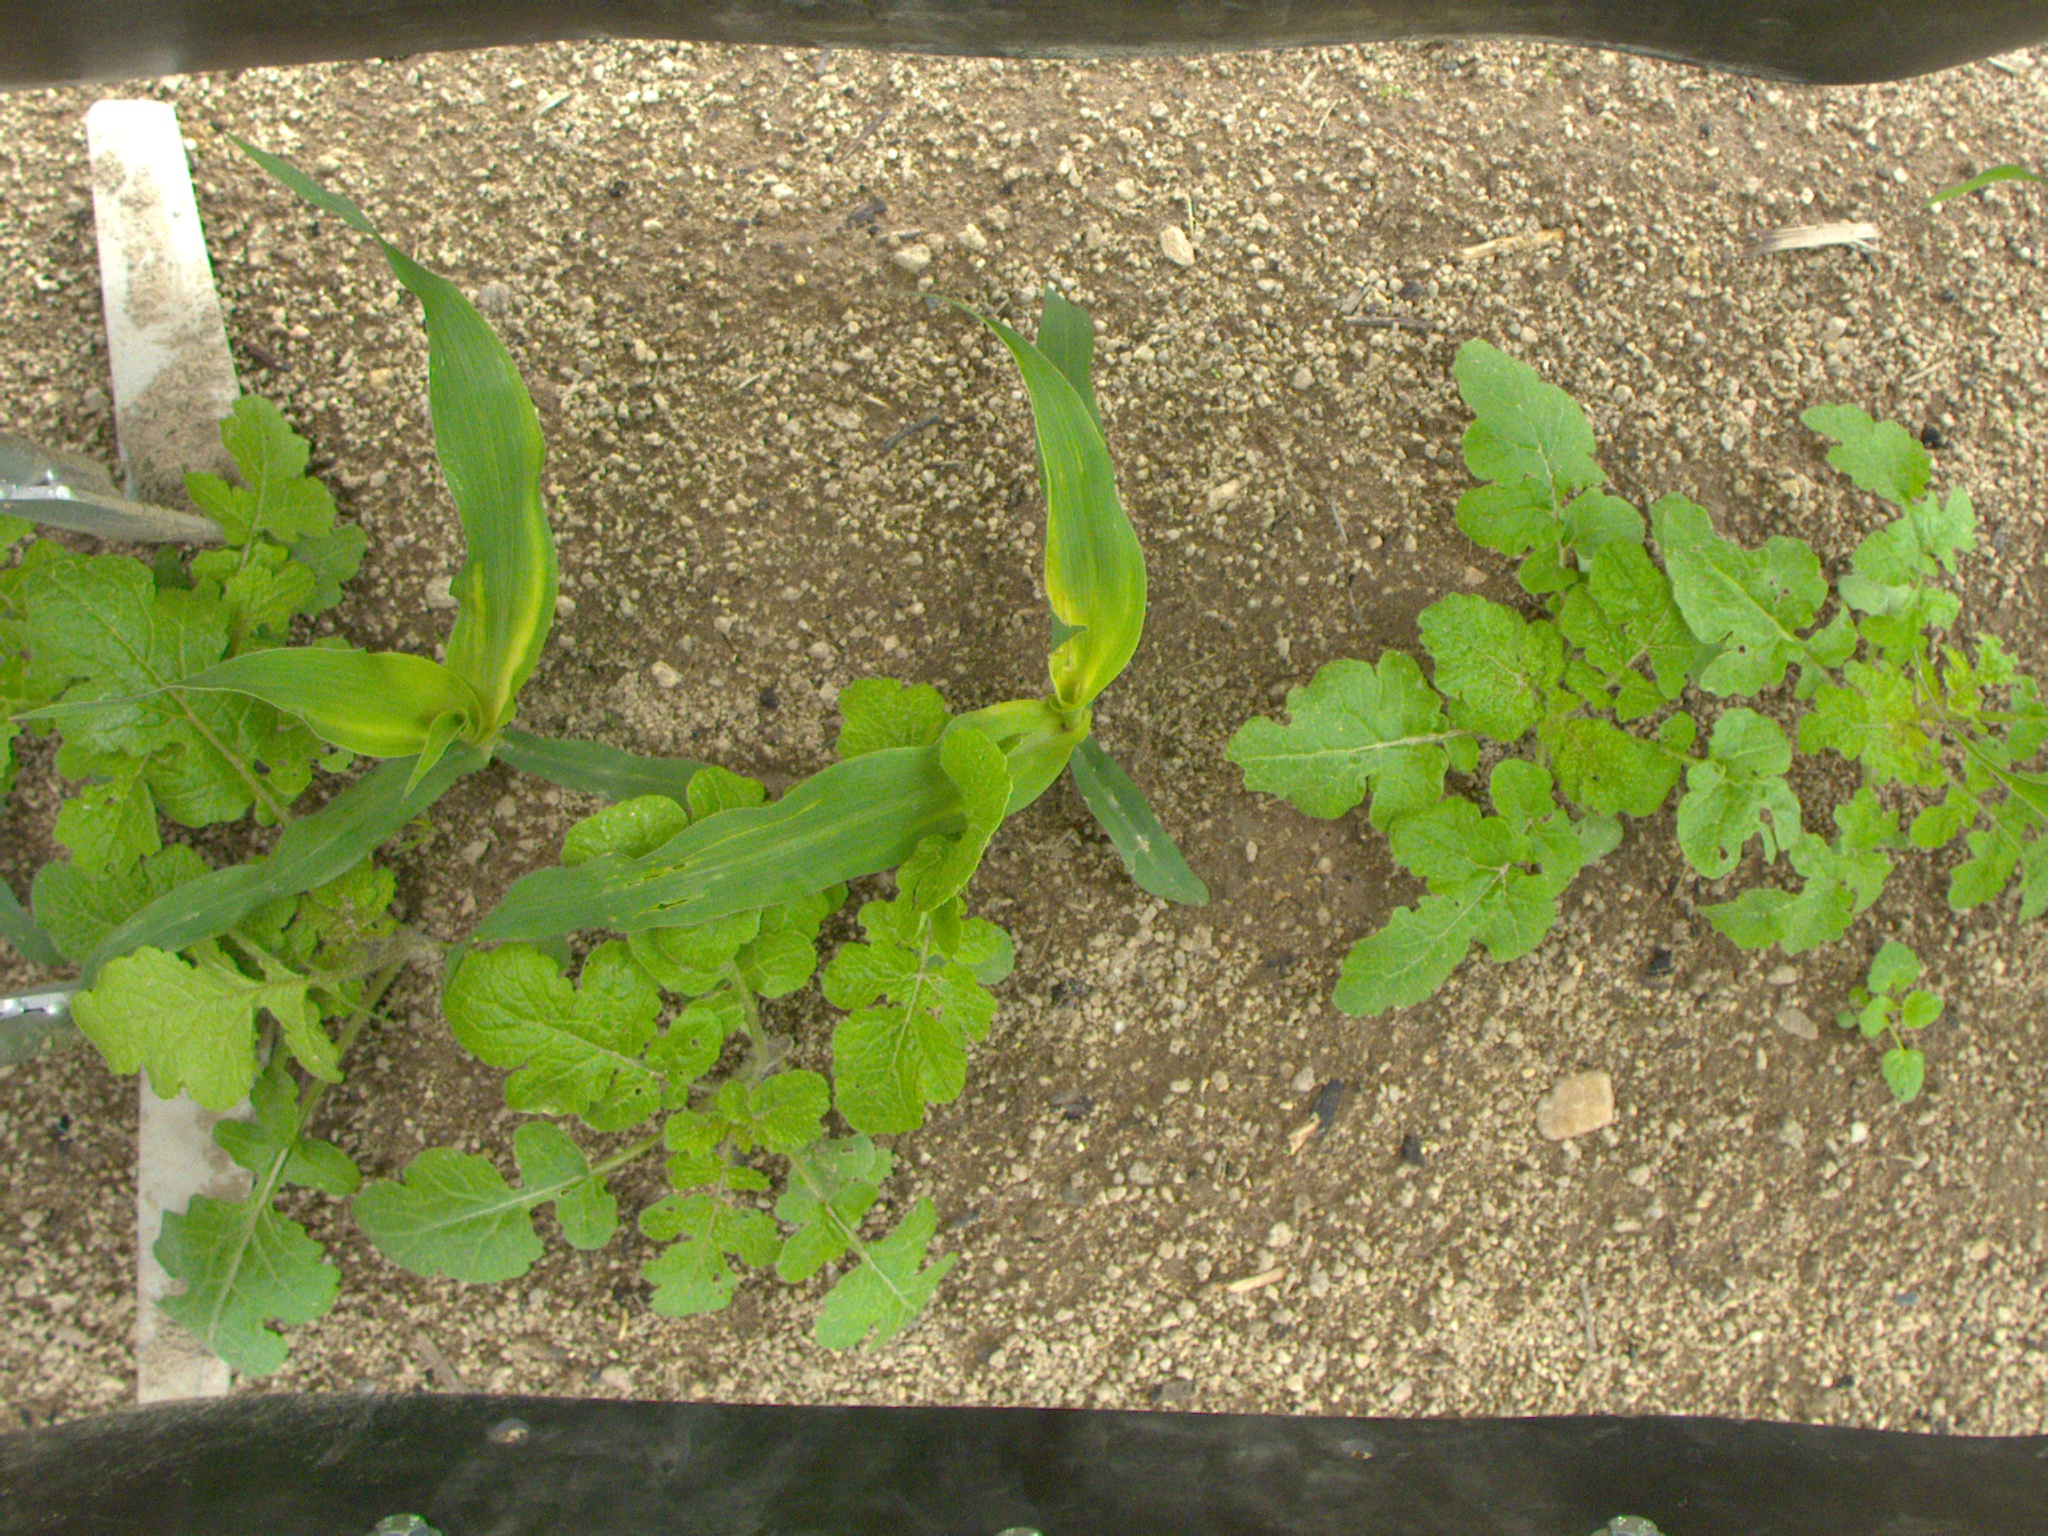
Crop: maize
Objects: maize, maize, stem_maize, stem_maize